Antinomian Controversy

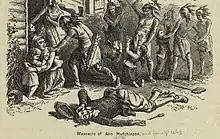
Hutchinson met her demise five years after leaving Massachusetts.

Following the death of her husband, Anne Hutchinson felt compelled to move totally out of the reach of the Massachusetts Bay Colony and its sister colonies in Connecticut and New Haven into the jurisdiction of the Dutch. Some time after the summer of 1642, she went to New Netherland along with seven of her children, a son-in-law, and several servants—16 total persons by several accounts. They settled near an ancient landmark called Split Rock, not far from what became the Hutchinson River in northern Bronx, New York City.